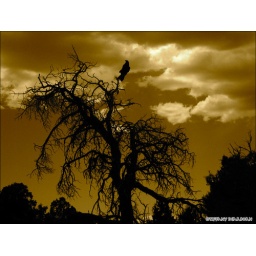
grand canyon crow in tree sepia